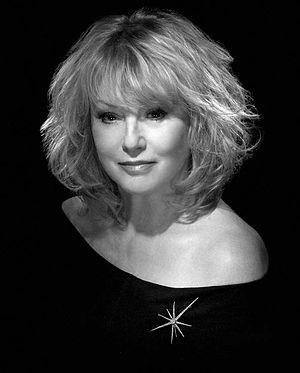
Mylène Demongeot photographiée par Studio Harcourt Paris Signature&#32